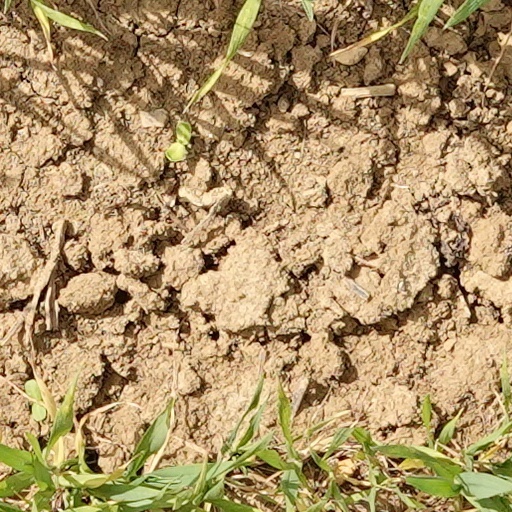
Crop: wheat